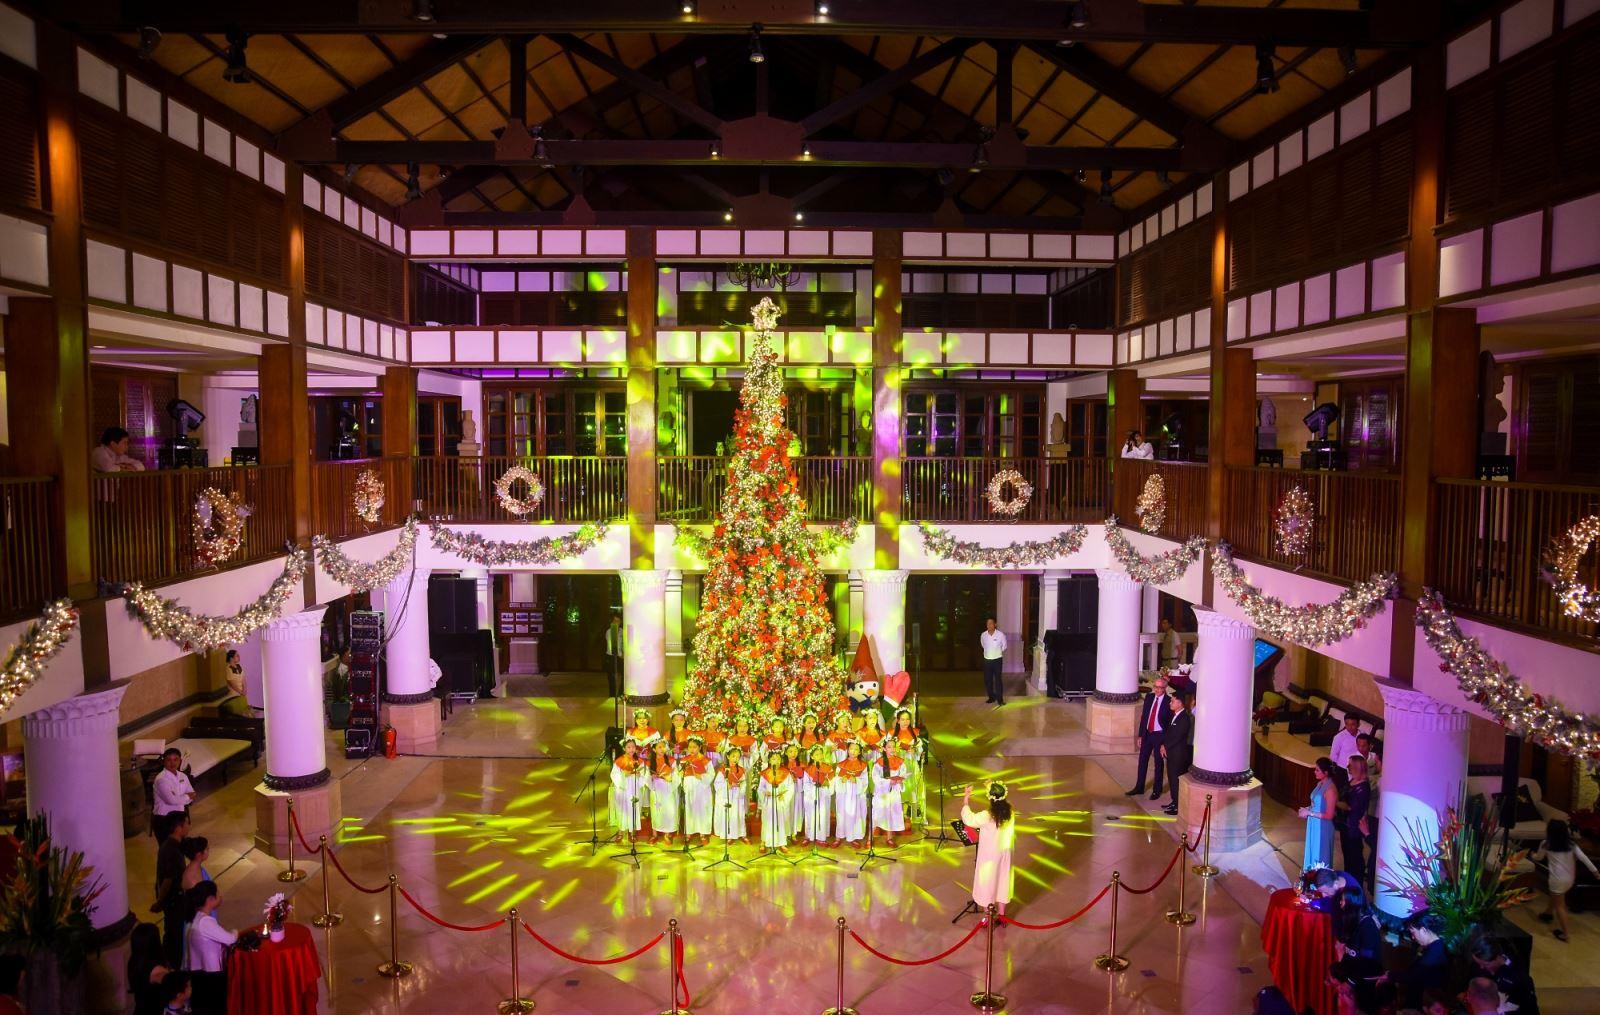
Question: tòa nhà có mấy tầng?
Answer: có ba tầng